Bily Clocks Museum

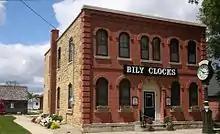
The museum in 2017

The Bily Clocks Museum is located in Spillville, Iowa, United States. The museum contains clocks that were made by hand from the years 1913 to 1958. The clocks were made by Frank and Joseph Bily, together known as the Bily brothers. The clocks include the American Pioneer Clock, a version of the World's Smallest Church, and the Apostles Parade Clock.